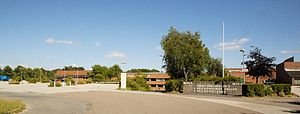
Vejlby/Risskov Centret
Vejlby/Risskov Centret set fra indkørslen til anlægget
Vejlby/Risskov Centret
Vejlby/Risskov Centret er et idrætsanlæg i Aarhus med opvisningshal, tre træningshaller, to gymnastiksale, en svømmehal, en idrætshøjskole, to springhaller, en squash- og tennishal samt et væld af udendørs tennis- og fodboldbaner. Idrætshøjskolen Århus har til huse i centret og herudover er der en række mødelokaler med plads til optil 300 personer. Centret stod færdigt i 1969, hvor opvisningshallen blev indviet.